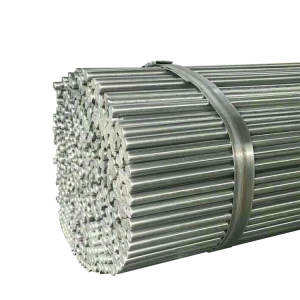
Label: trash